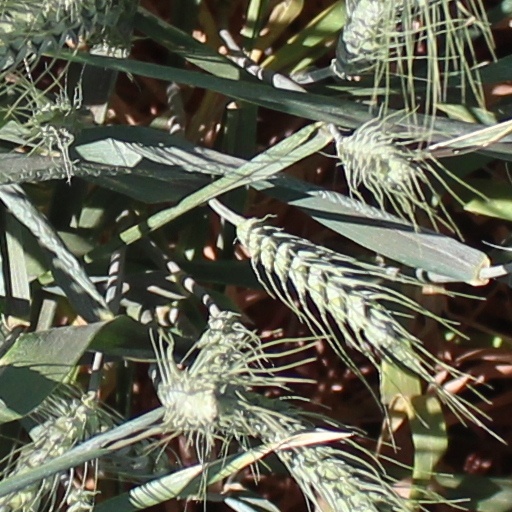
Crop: wheat